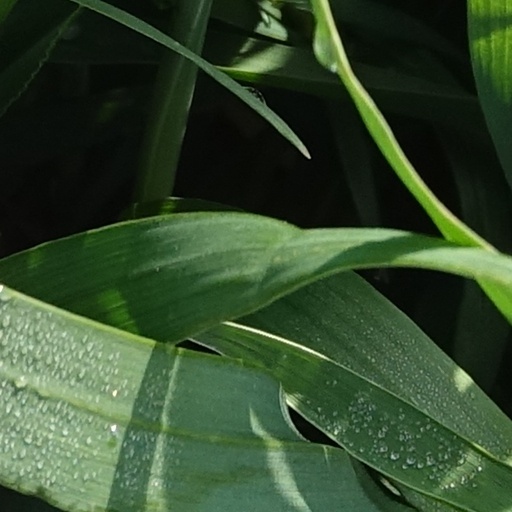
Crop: wheat